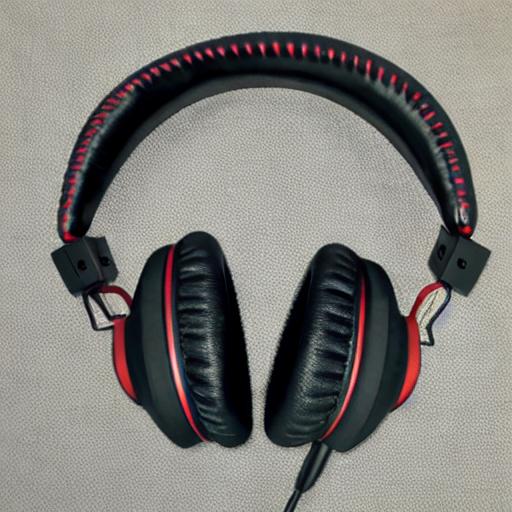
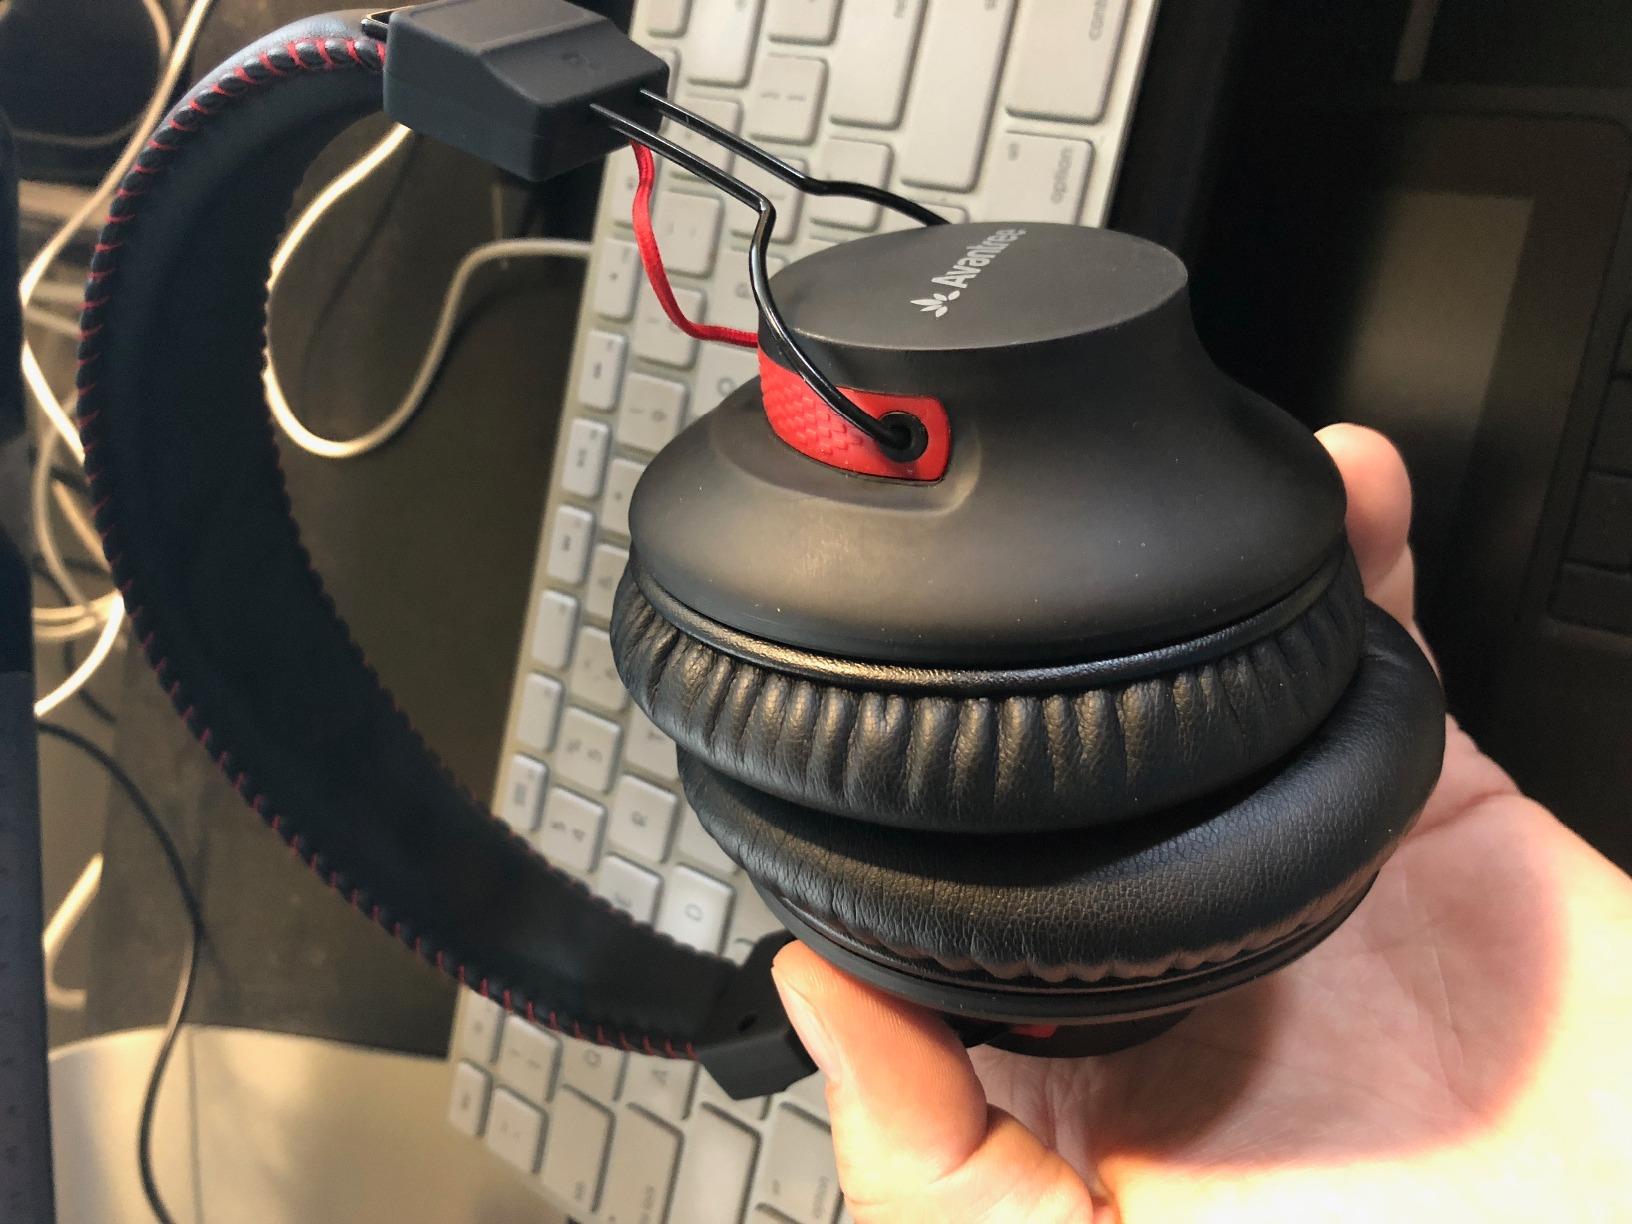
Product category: headphones
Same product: no